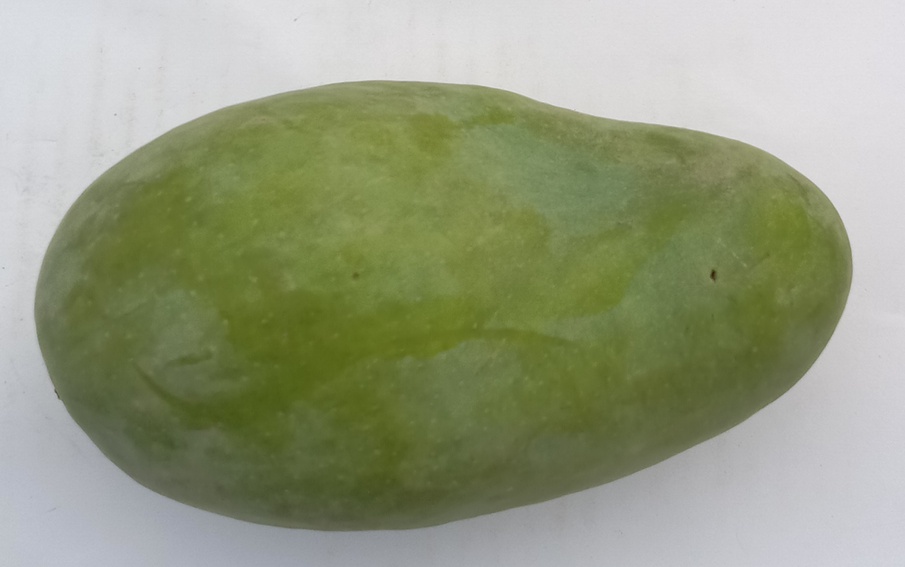
Mango variety: Sindhri